Brisbane City Hall

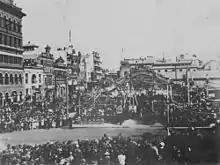
The (second) foundation laying ceremony, 29 July 1920

The first foundation stone was laid on Saturday 3 February 1917 by Queensland Governor (Major Sir Hamilton J. Goold-Adams) in advance of the building's construction. The stone was placed facing Albert Square (now King George Square). At the time there were no plans for the new building. The stone was hollowed to allow a time capsule to be placed within it. The time capsule was a zinc cylinder; it contained: